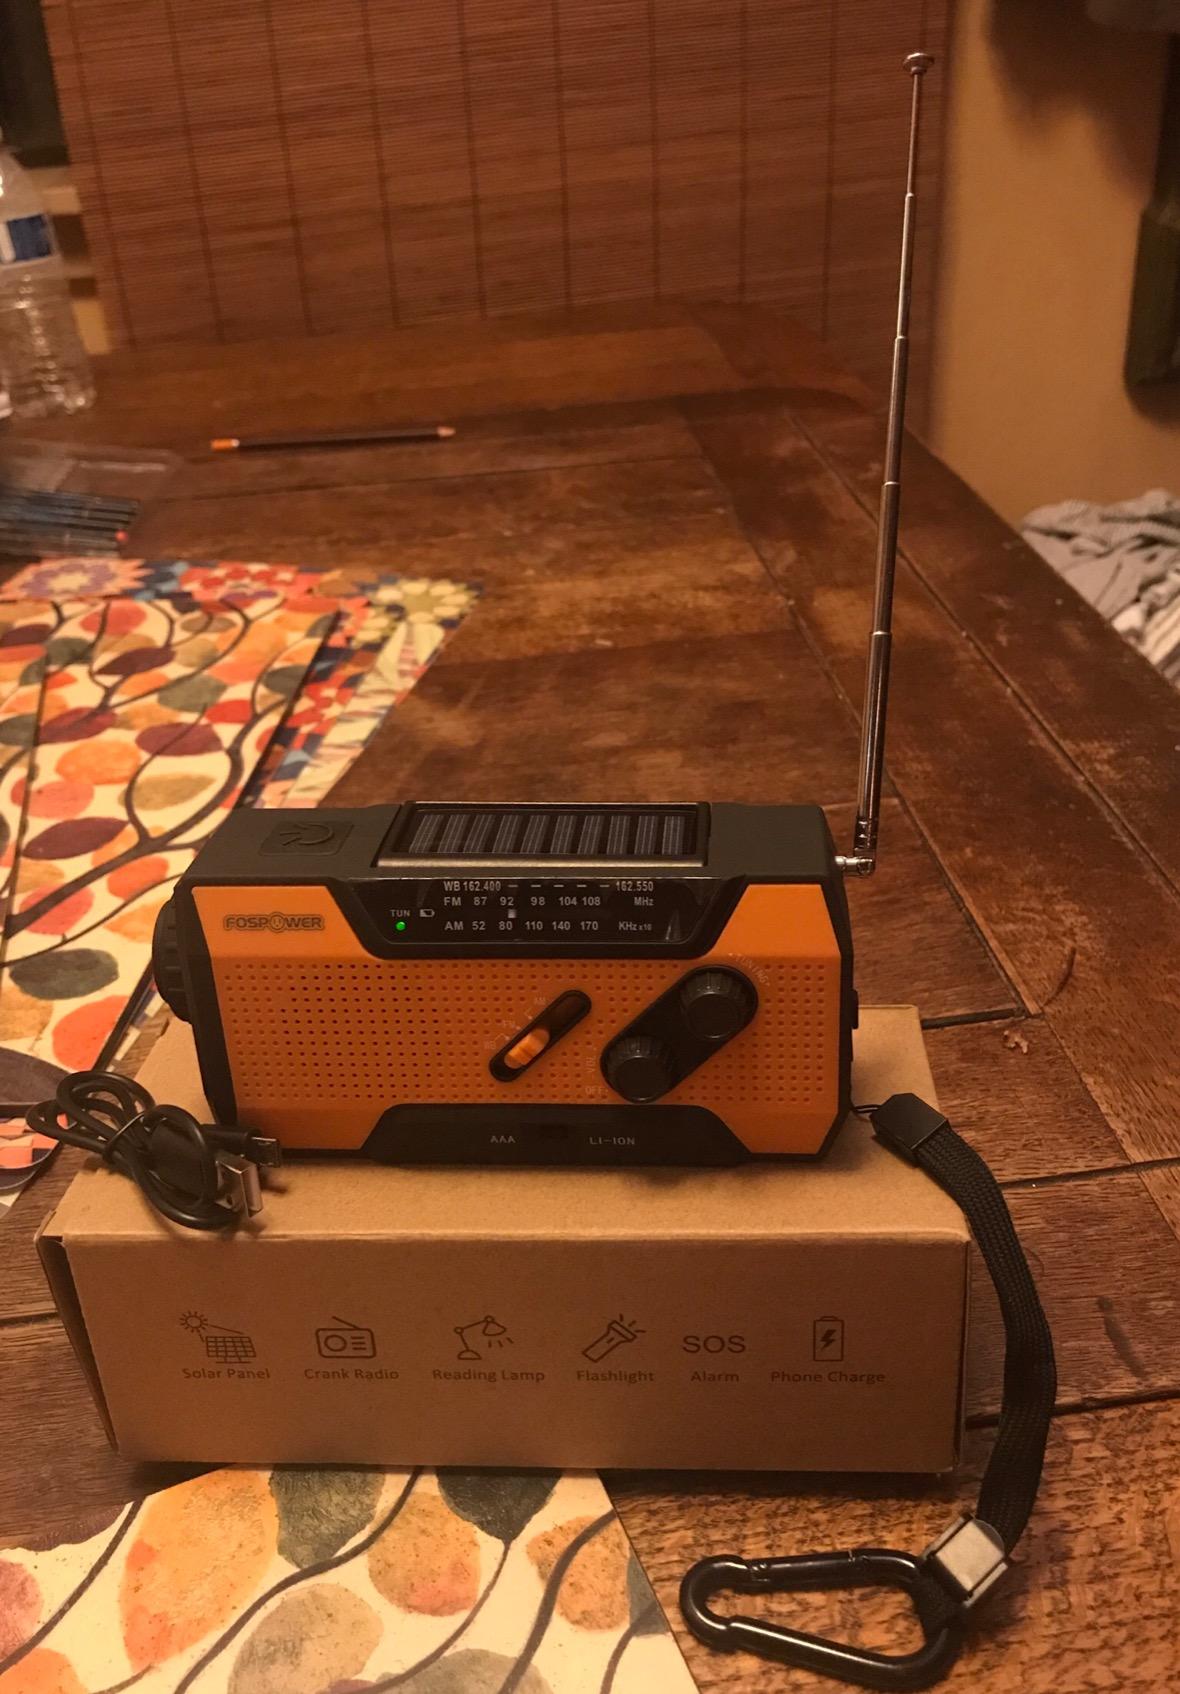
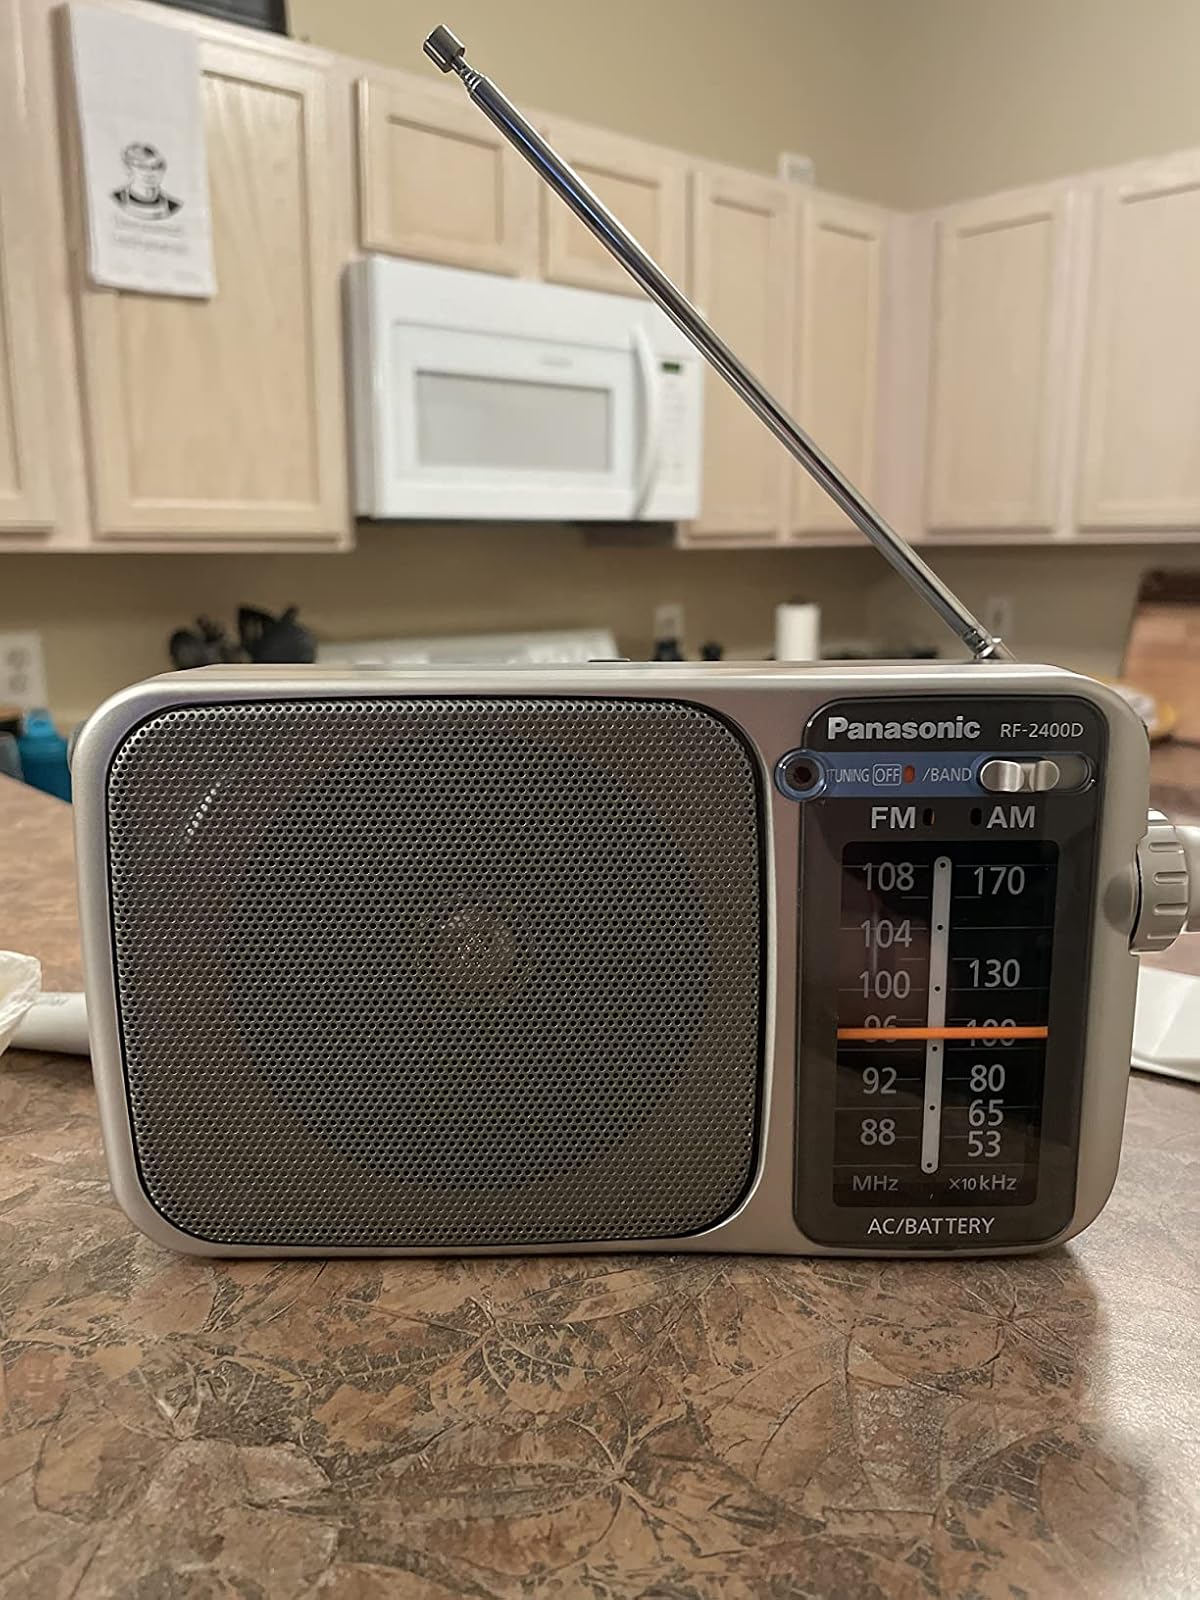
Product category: radio
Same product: no